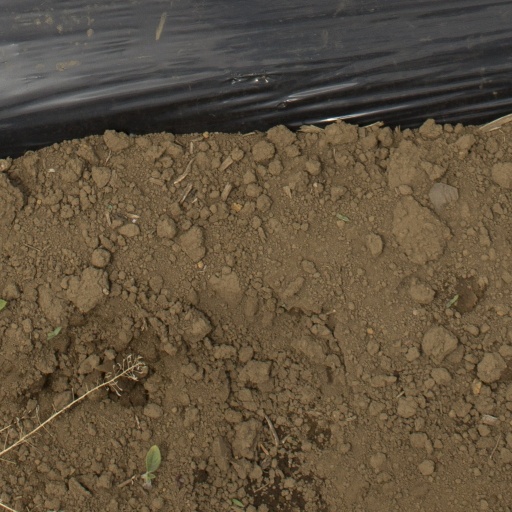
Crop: Jerusalem artichoke